Wabane

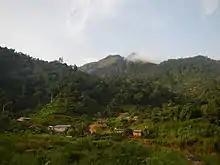
Small village named Alongkong in middle belt of Wabane

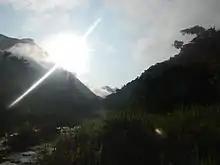
Hilly topography of Wabane

Wabane have three distinct topographical regions and marks the end of the Manyu plain. The landform is undulating and characterised by elevated, prominent mountainous terrain, with altitude ranging from lowland Nkong (72 m), Bechati and Besali (570 m), through Alongkong (1470 m) to M’mouck Leteh (2200 m). At the Bamumbu Fondom, hill slopes are steep to very steep, narrow boulder strewn crests and deeply incised valleys. The area of Mmuock Leteh is equally undulating but with broad hilltops and gentle slopes suitable for intensive vegetable farming.